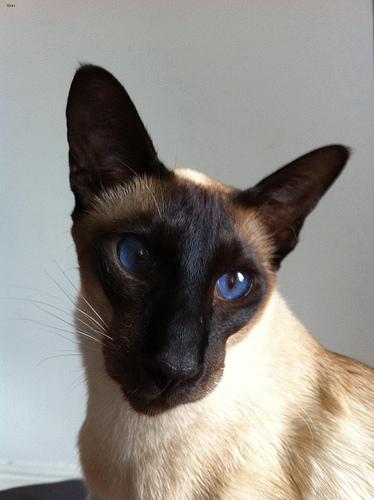
Breed: Siamese